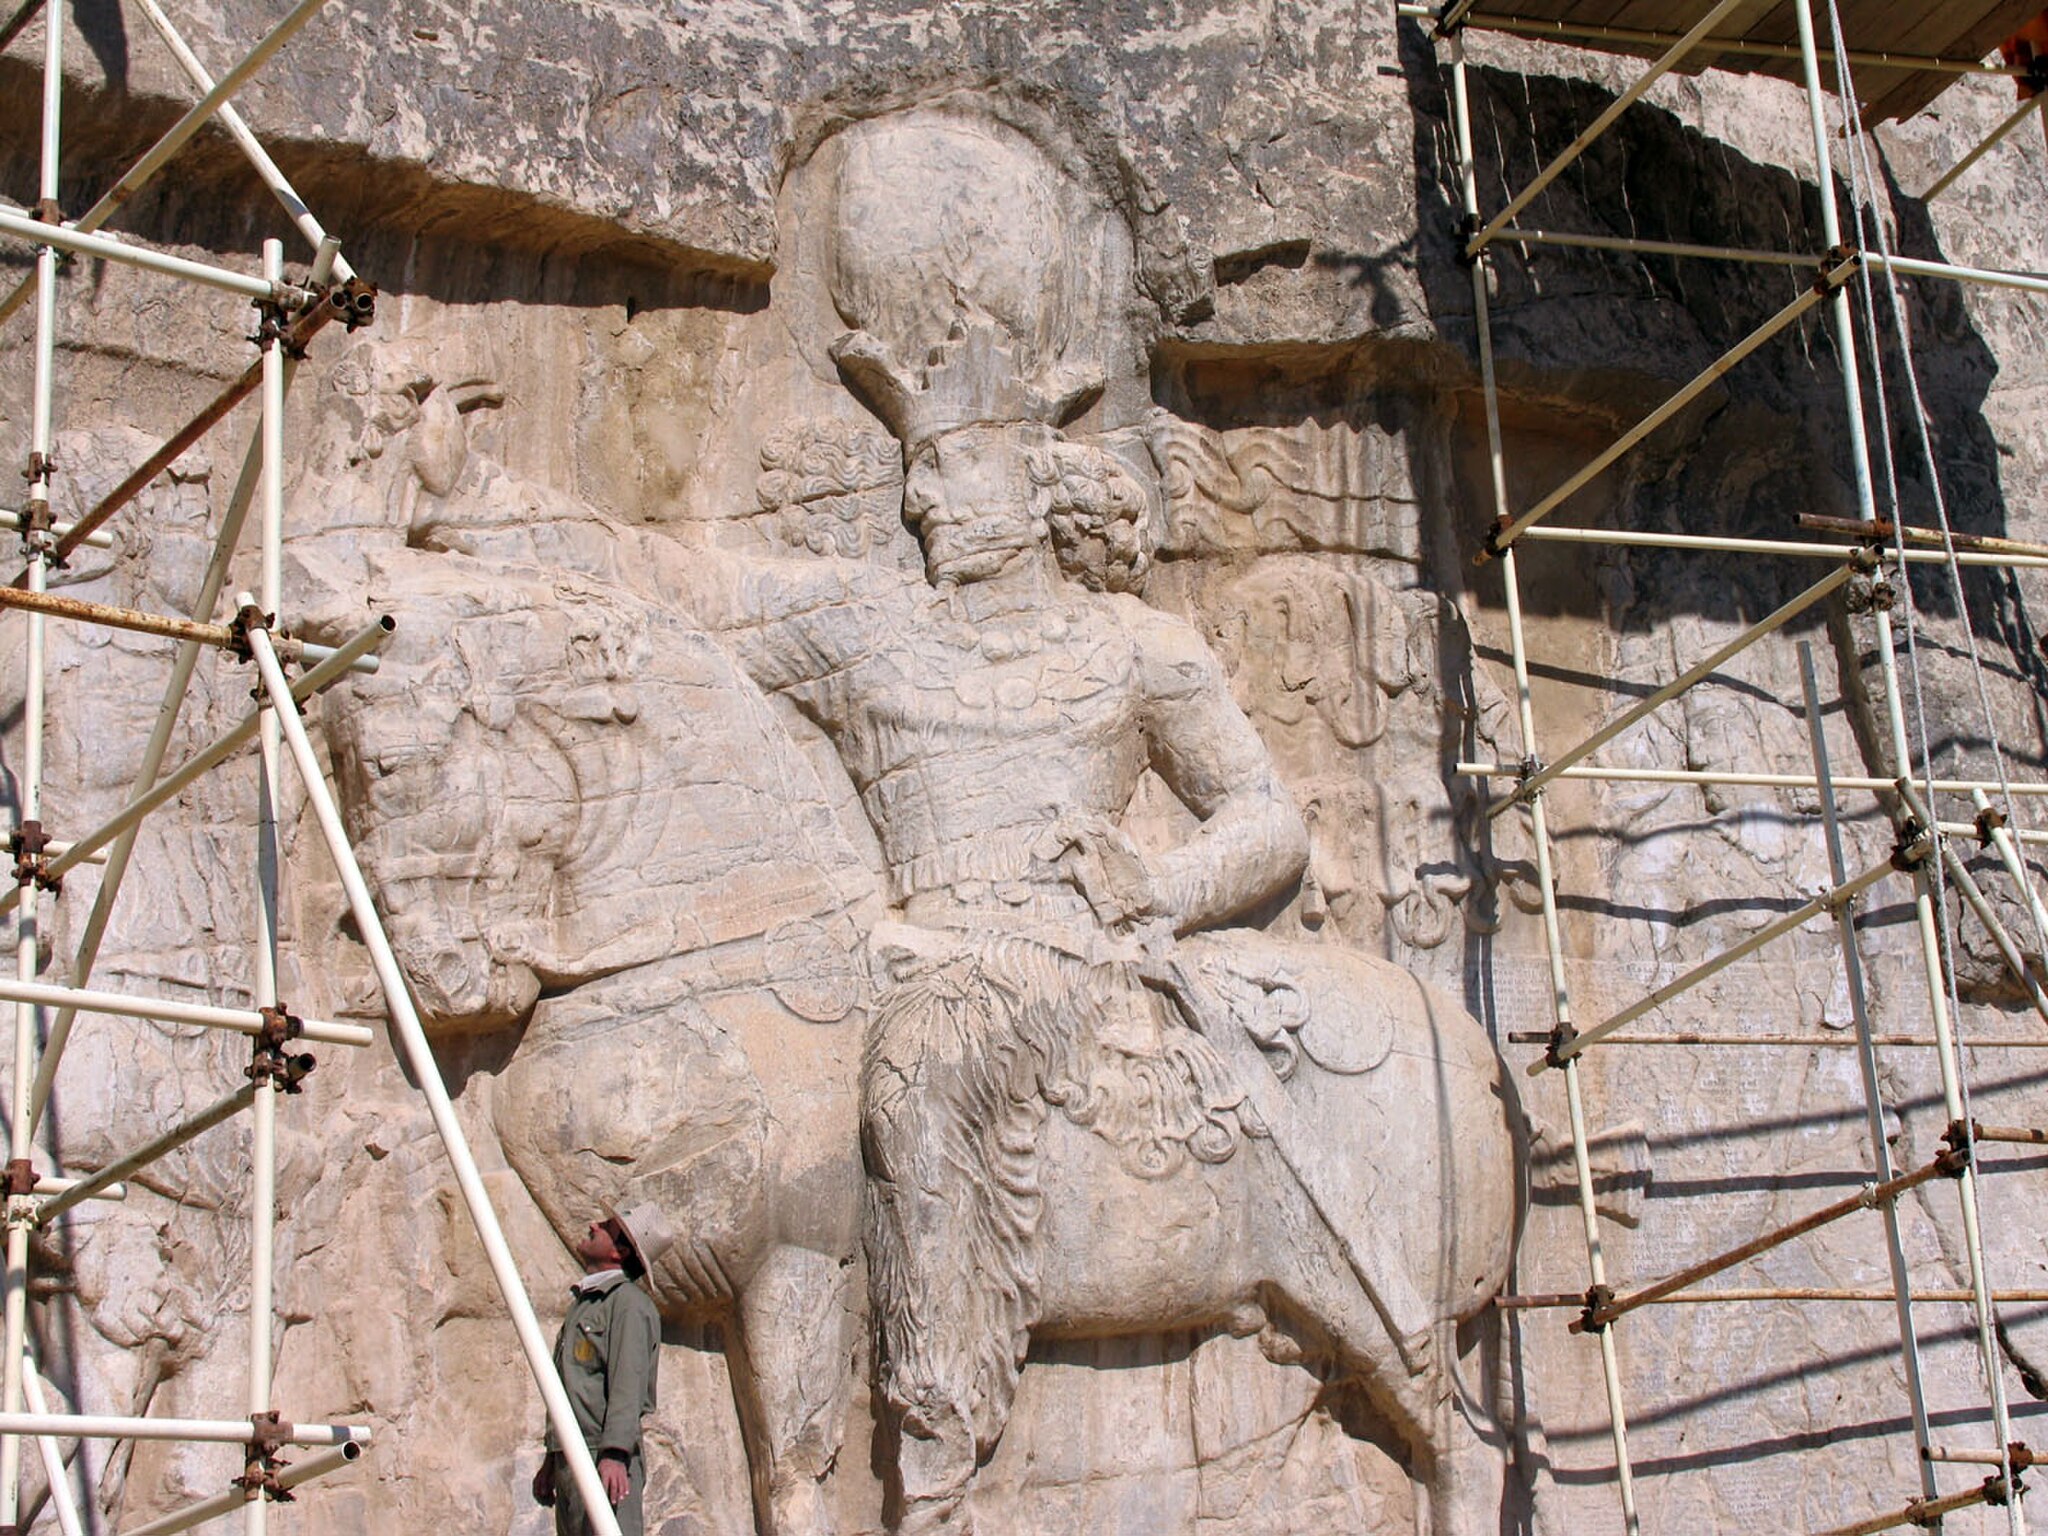
Title: Fars, جاده قدیمی حاجی آباد * زنگی آباد، Iran - panoramio - Farid Atar
Description: Fars, جاده قدیمی حاجی آباد * زنگی آباد، Iran
Categories: Relief of triumph of Shapur I over Valerian at Naqsh-e Rustam, Panoramio files uploaded by Panoramio upload bot, Panoramio images reviewed by trusted users, Photos from Panoramio, Files with coordinates missing SDC location of creation